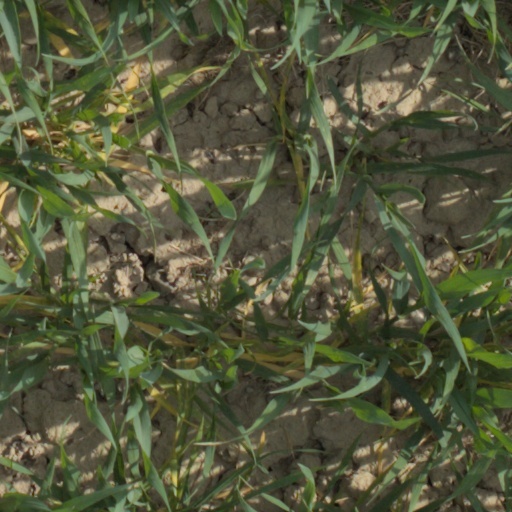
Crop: wheat